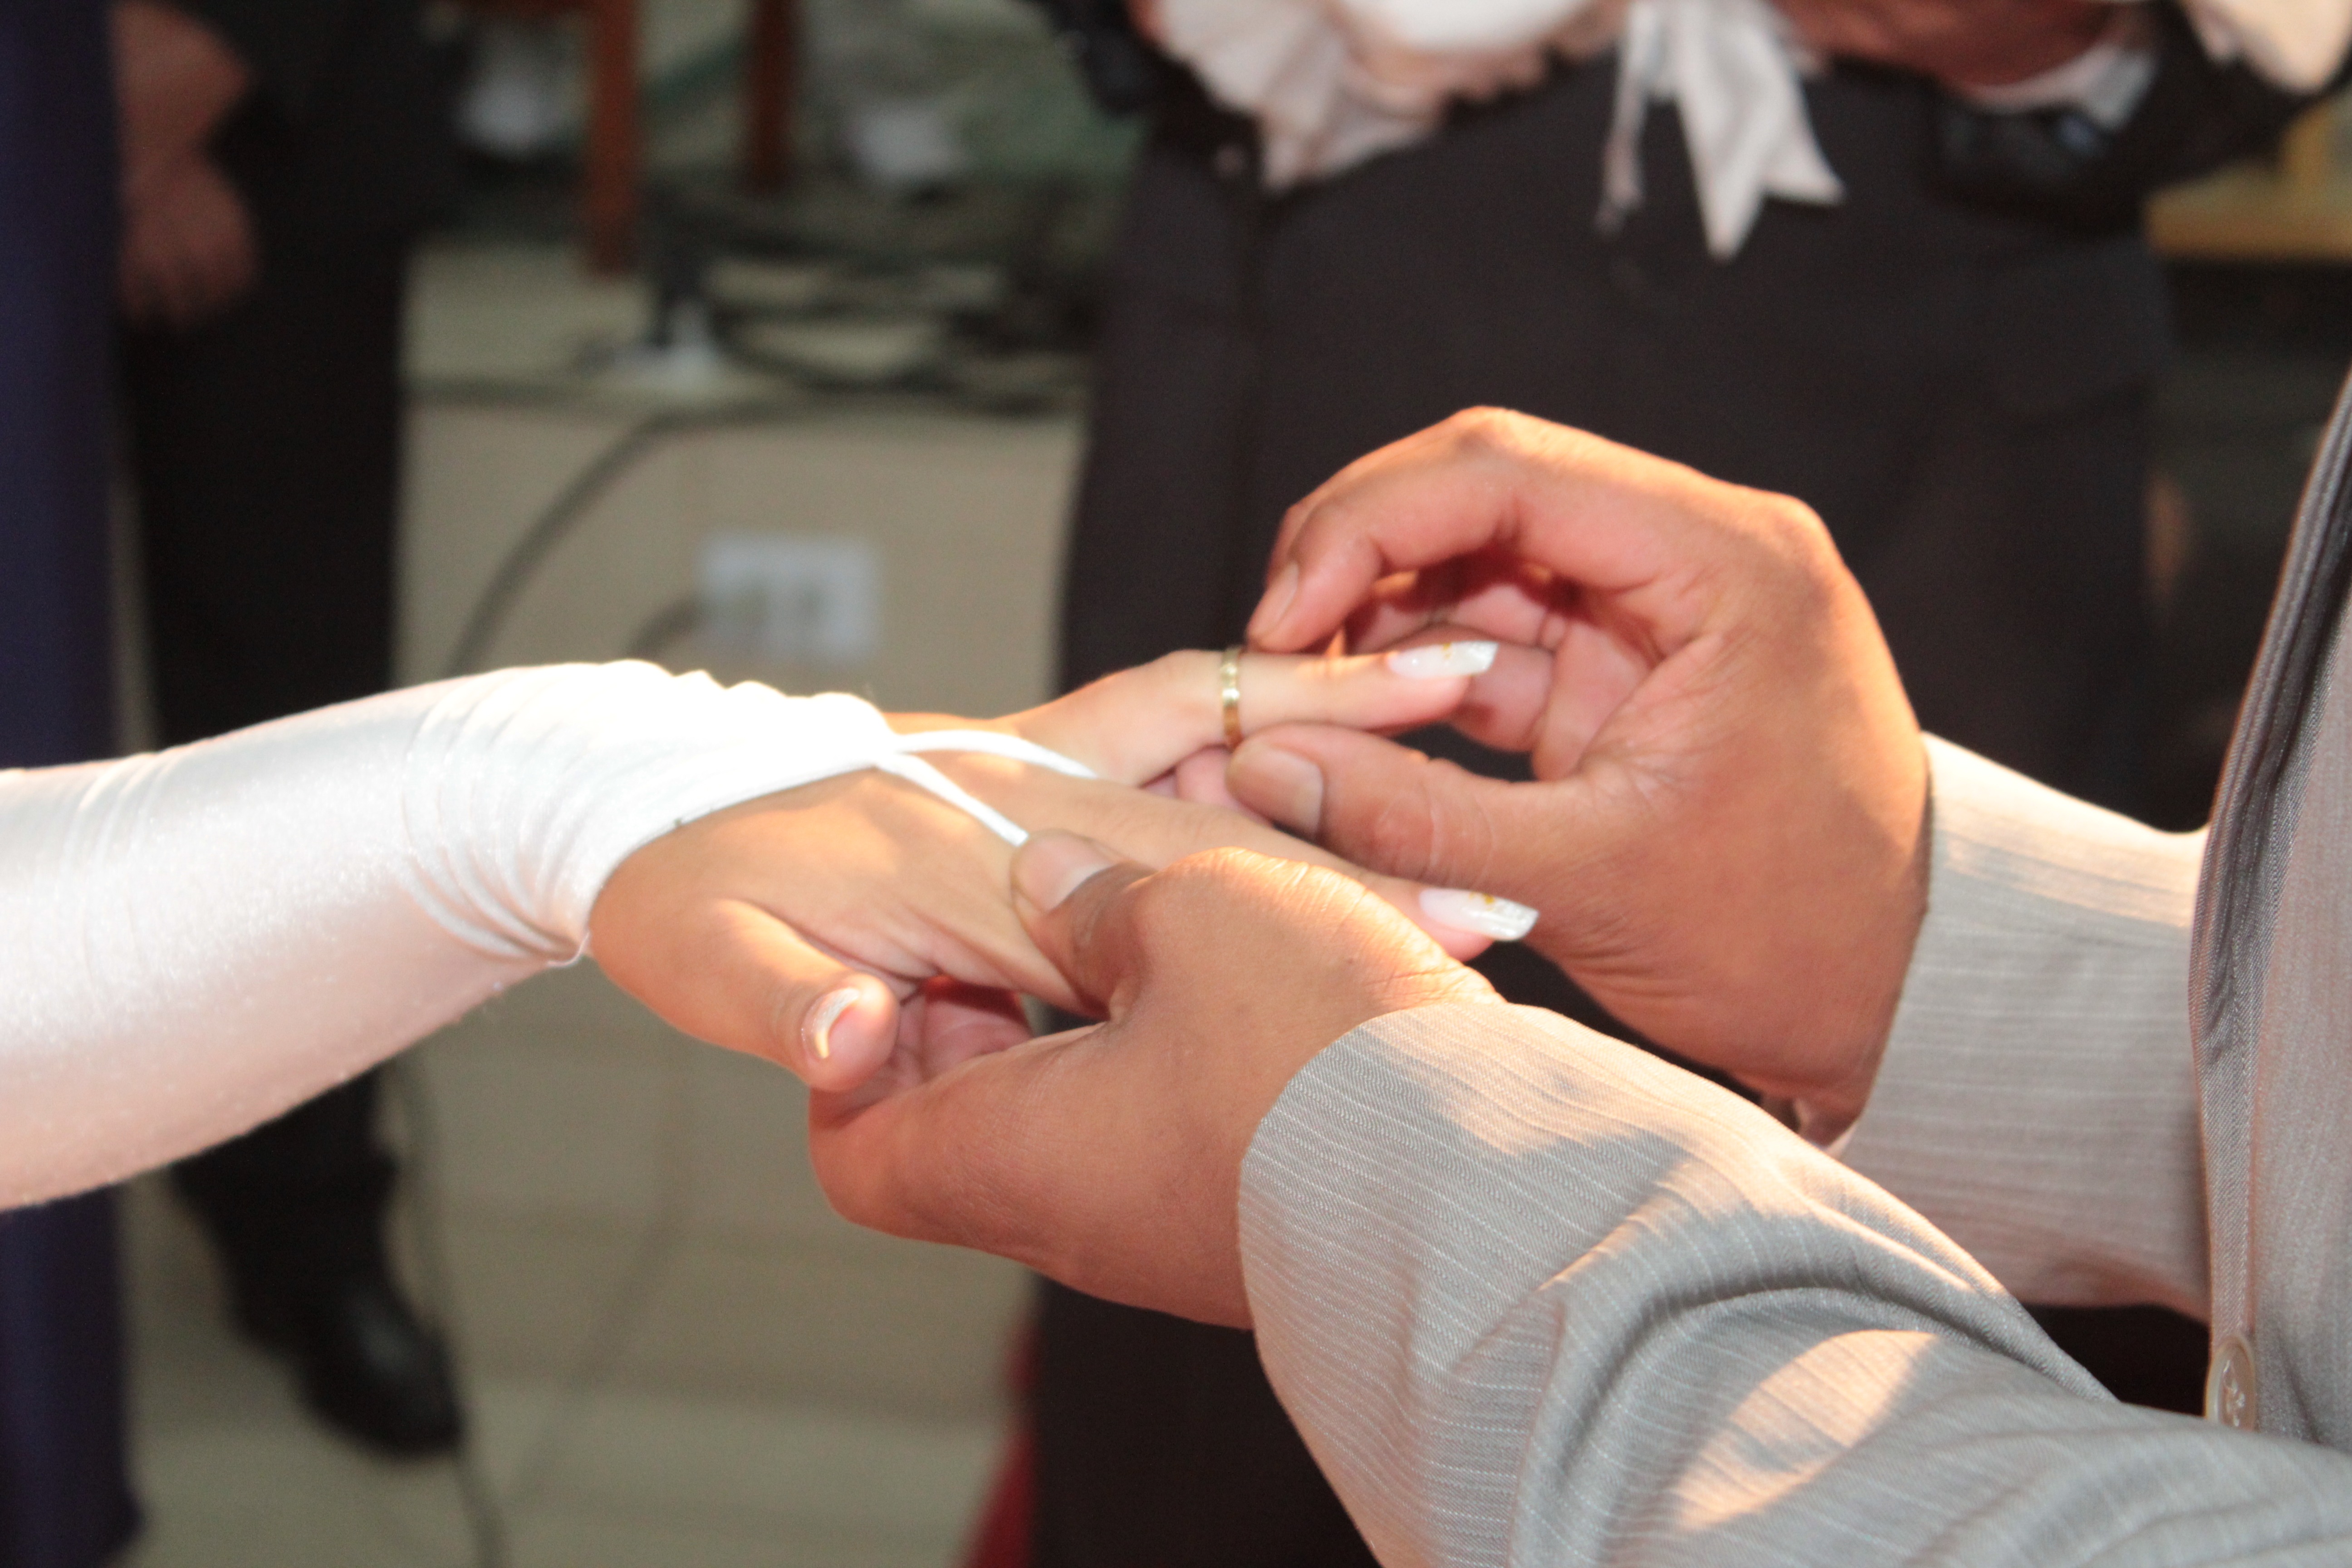
hand, leg, finger, marriage, alliance, grooms, sense